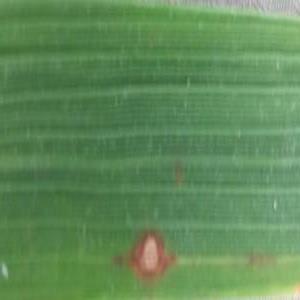
Disease: Blast